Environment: real
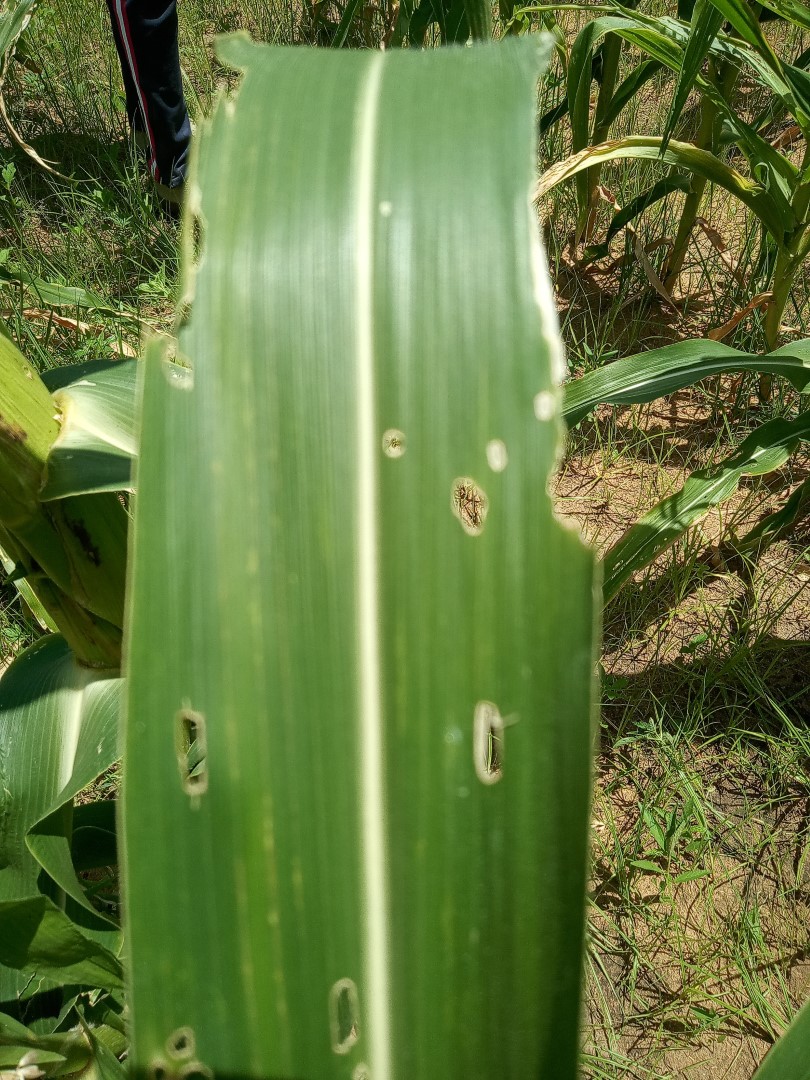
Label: fall_armyworm